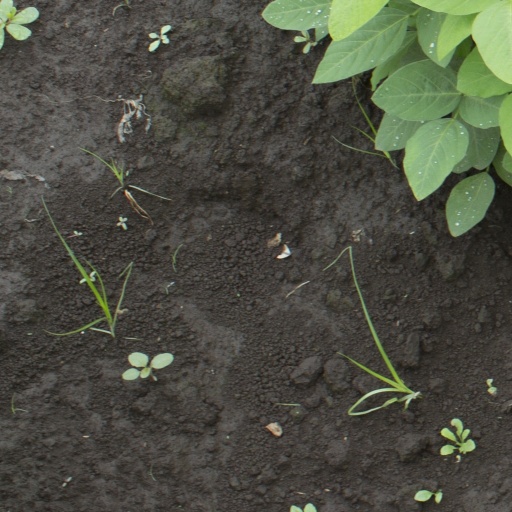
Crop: soybean